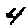
Label: 4